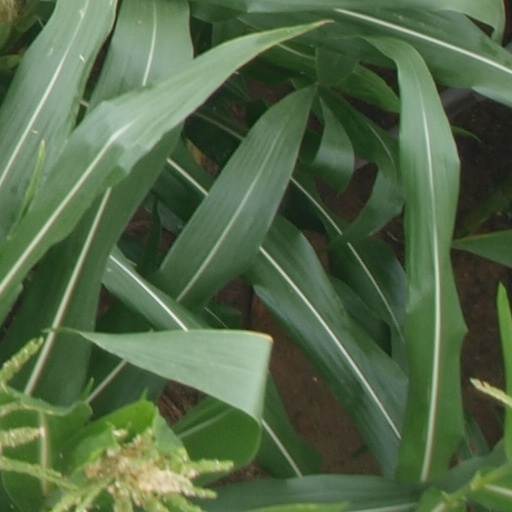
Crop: maize; corn